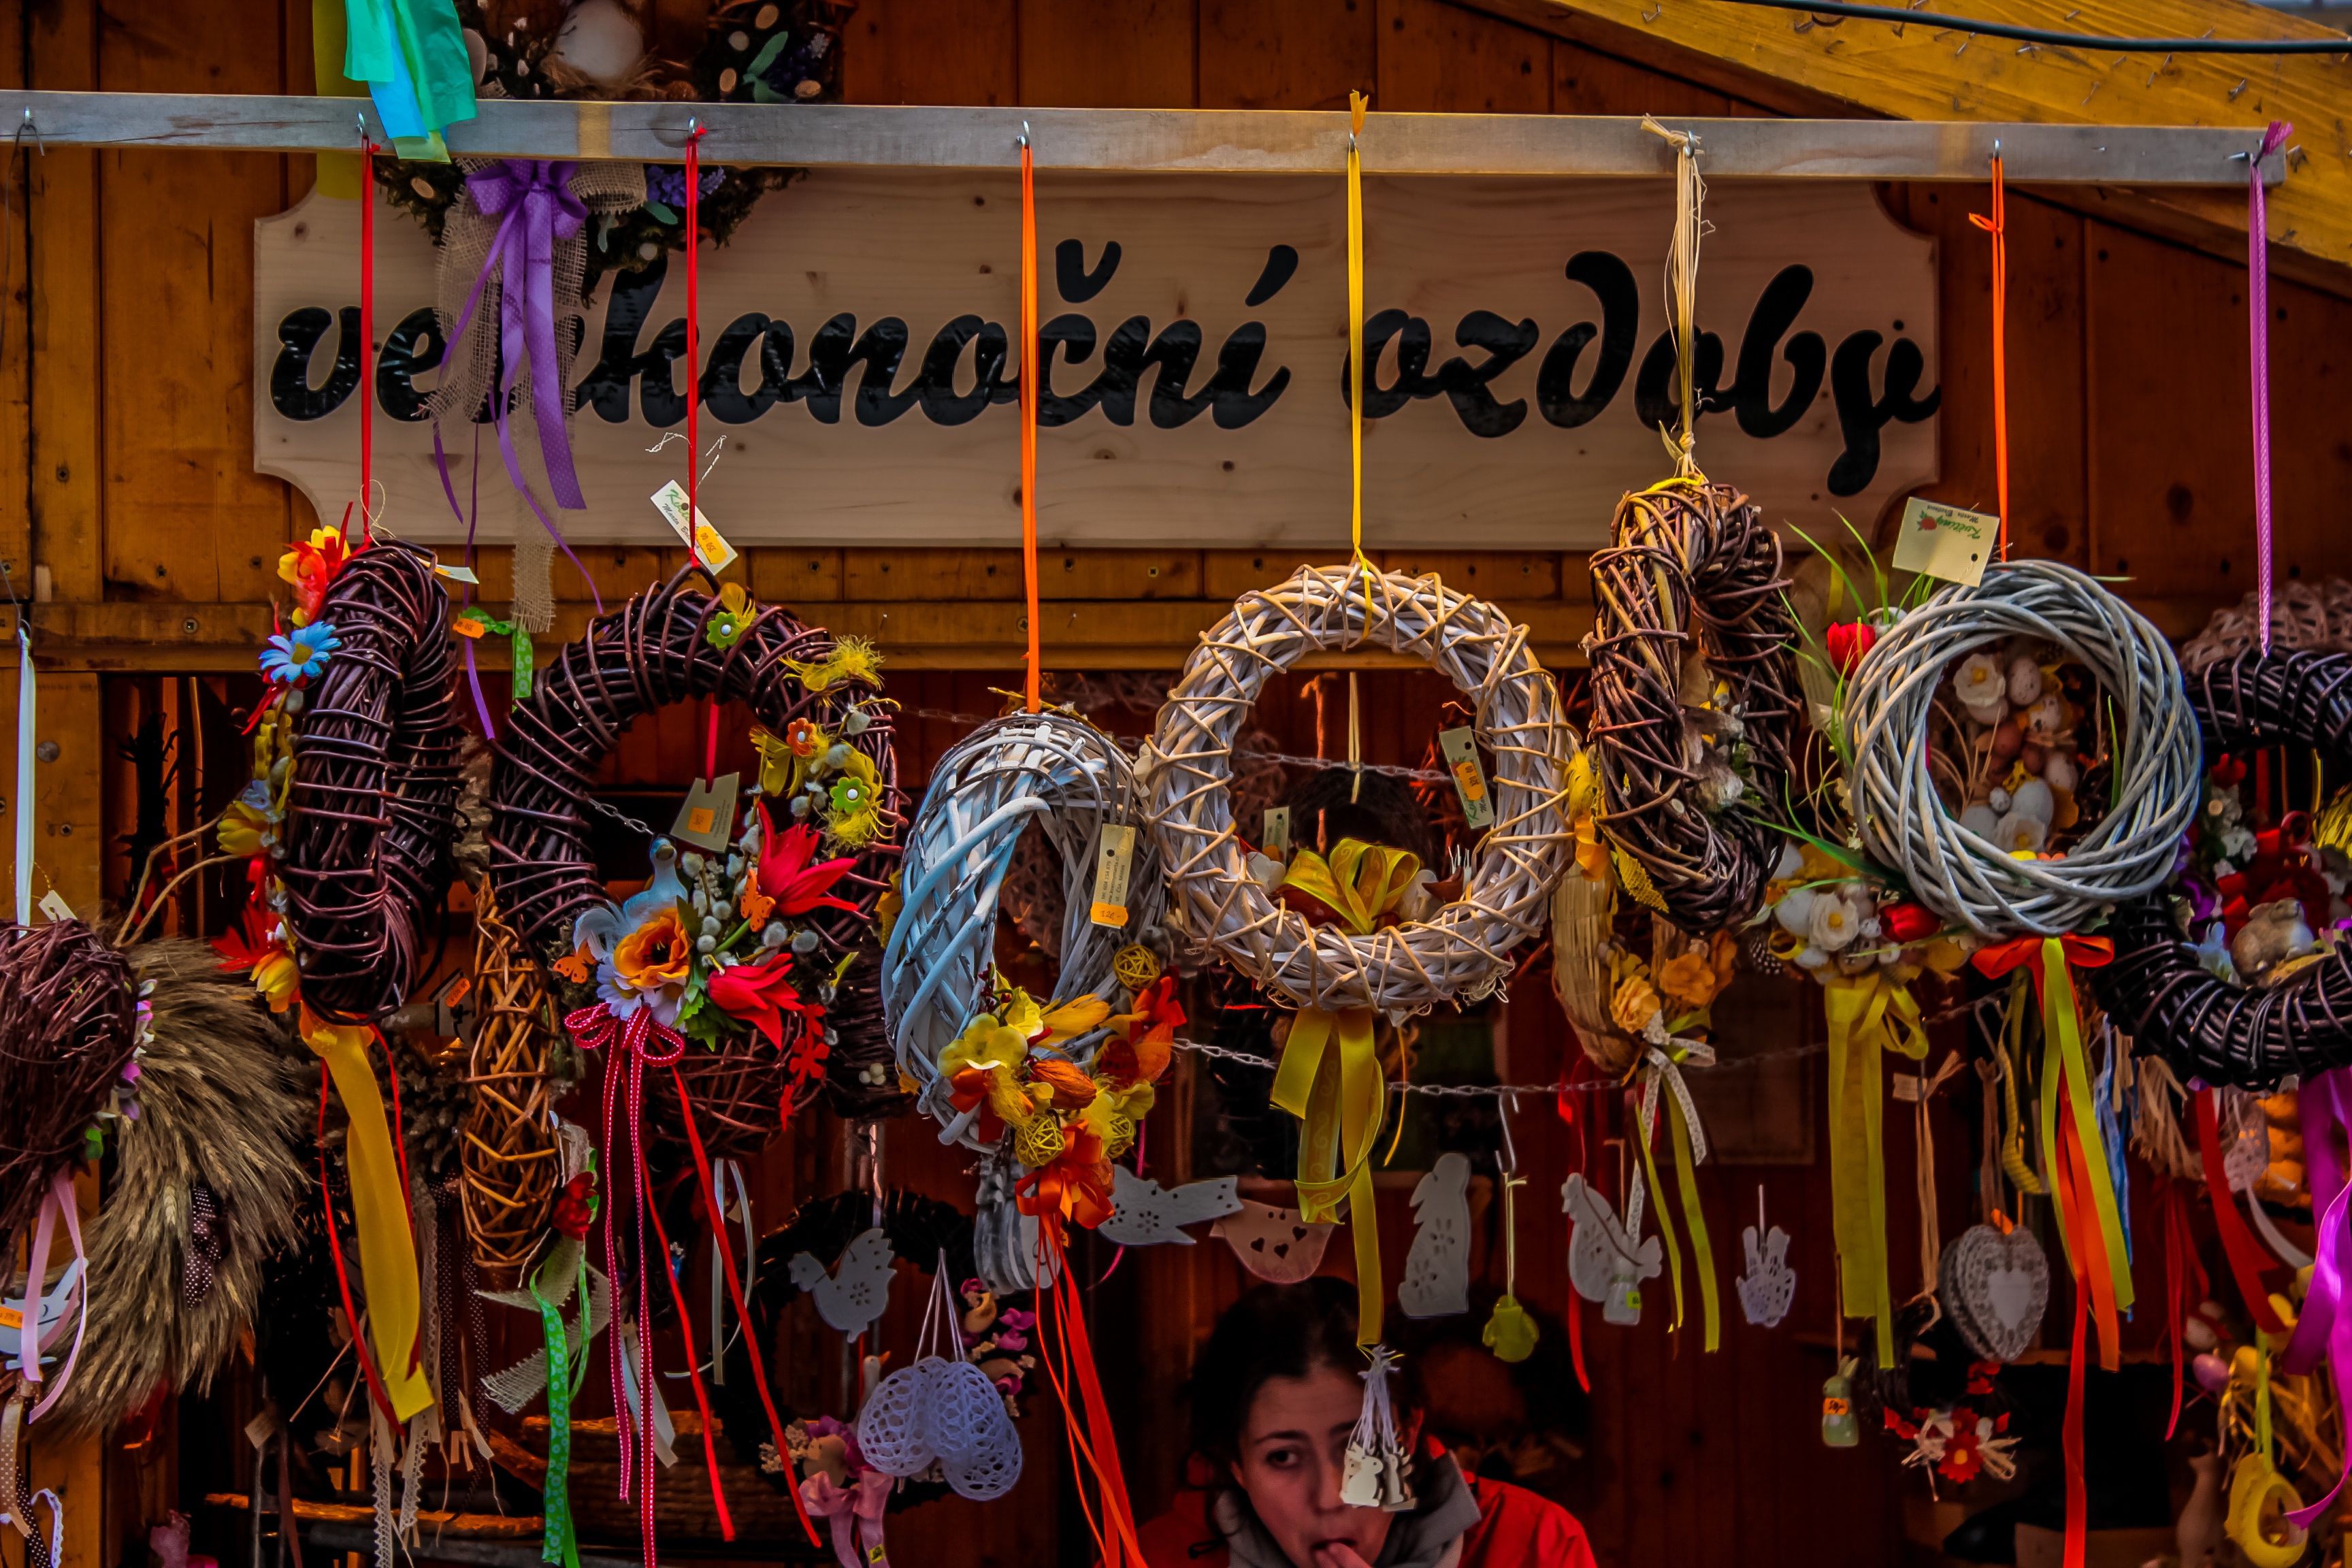
carnival, festival, event, tradition, chinese new year